Spotted green pigeon

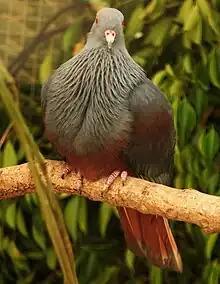
"Ducula" pigeons, like the goliath imperial pigeon, may be ecologically comparable.

The behaviour of the spotted green pigeon was not recorded, but theories have been proposed based on its physical features. Gibbs found the delicate, part-feathered legs and long tail indicative of at least partially arboreal habits. After noting that the wings were not short after all, van Grouw stated that the bird would not have been terrestrial, unlike the related Nicobar pigeon. He pointed out that the overall proportions and shape of the bird (longer tail, shorter legs, primary feathers probably reaching the middle of the tail) was more similar to the pigeons of the genus "Ducula". It may therefore have been ecologically similar to those birds, have likewise been strongly arboreal, and kept to the dense canopy of forests. By contrast, the mainly terrestrial Nicobar pigeon forages on the forest floor. The dark eyes of the Nicobar pigeon are typical of species that forage on forest floors, whereas the coloured bill and presumably coloured eyes of the spotted green pigeon are similar to those of frugivorous (fruit-eating) pigeons. The feet of the spotted green pigeon are also similar to those of pigeons that forage in trees. The slender bill indicates that it fed on soft fruits.